Har Dil Jo Pyar Karega

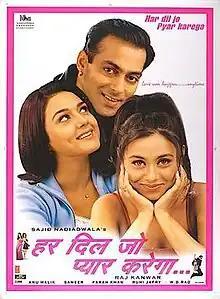
Movie poster for "Har Dil Jo Pyaar Karega"

Har Dil Jo Pyar Karega is a 2000 Indian Hindi-language romantic comedy film directed by Raj Kanwar, produced by Sajid Nadiadwala, written by Rumi Jaffrey, and edited by Sanjay Verma. The film stars Salman Khan, Preity Zinta and Rani Mukerji in lead roles. The film is a remake of the Malayalam film "Chandralekha" (1997) which itself was inspired by the 1995 American film "While You Were Sleeping".